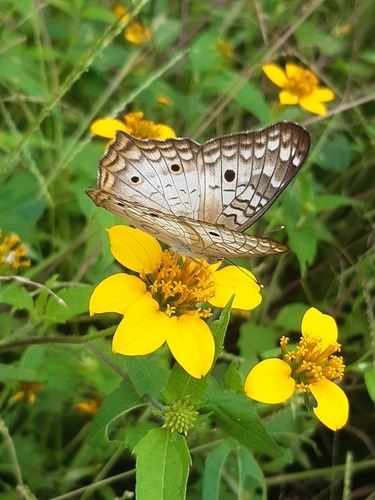
Scientific name: Anartia jatrophae
Common name: White peacock
Family: Nymphalidae
Order: Lepidoptera
Pollinator type: Primary pollinator
Habitat: Gardens, parks, and open areas
Geographic range: Southern United States to Argentina
Conservation status: Least Concern